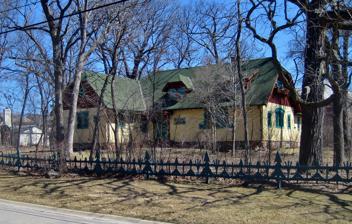
Building: Lola Maverick Lloyd House
Country: United States of America
Year built: 1920
Historic house in Illinois, United States United States historic place Lola Maverick Lloyd House U.S. National Register of Historic Places Show map of Chicago metropolitan area Show map of Illinois Show map of the United States Location 455 Birch St., Winnetka, Illinois Coordinates 42°06′21″N 87°44′12″W / 42.10583°N 87.73667°W / 42.10583; -87.73667 ( Lola Maverick Lloyd House ) Area less than one acre Built 1920 ( 1920 ) Architect Charles Haag Architectural style Arts & Crafts NRHP reference No. 05001606 Added to NRHP February 1, 2006 The Lola Maverick Lloyd House is a historic house at 455 Birch Street in Winnetka , Illinois . The house was built in 1920 for pacifist and feminist activist Lola Maverick Lloyd and her four children. At the time, Lloyd had recently undergone a public divorce from William Bross Lloyd ; while she expressed a desire to move back to Texas , where she had grown up, her custody agreement required her to stay in Illinois. Architect Charles Haag designed the house with the assistance of Lloyd herself; their design is in the Arts and Crafts style and includes influences from both Texas and Haag's native Sweden . The house has a distinctive red, cream, turquoise and teal color scheme and features carved wooden decorations inspired by animals and nature, gable ends with board-and-batten siding, and shed-roofed dormers projecting from the roof. While she often rented it while traveling to Europe to advance her activist work, Lloyd considered the house her home until her death in 1944, and it remained in her family for the rest of the twentieth century. The house was added to the National Register of Historic Places on February 1, 2006. References